Bhagwatikumar Sharma

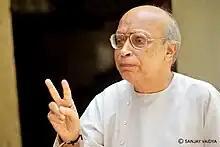
Sharma at Mumbai, 1999

Bhagwatikumar Sharma (31 May 1934 – 5 September 2018) was an Indian author and journalist who wrote in Gujarati. Born in Surat and educated in languages, he edited a daily for several years. He wrote novels, short stories, poetry, essays and criticism. He received Ranjitram Suvarna Chandrak in 1984 and Sahitya Akademi Award in 1988.